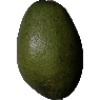
Label: Avocado 1